Pejačević family

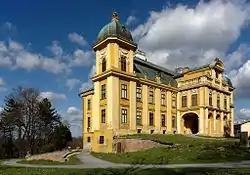
Pejačević Castle in Našice, seat of Našice branch of the family

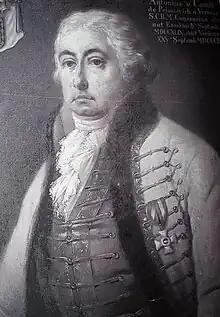
Portrait of Count Antun Pejačević (1749–1802)

While some family members stayed in Osijek (e.g. brothers Marko II (1664–1727) and Ivan (1666–1724)), the others settled in Srijem and Bačka, two provinces at the frontier of Croatia. In her work "Pejačević family and Virovitica", published in 2006 as a part of the Miscellany of works for the international symposium titled "725 years of Franciscans in Virovitica" (under auspices of HAZU – Croatian Academy of Sciences and Arts), professor Silvija Lučevnjak, the director of Našice Heritage Museum, wrote that Đuro Pejačević left the army service in 1696 and started to work as manager of a post office in Bač district. Like his brothers, he was very skilful in commercial matters as well, and he gained more and more property. Pejačevićs traded real estates, houses, cattle and cereals, doing business up to Austria and northern Italy.